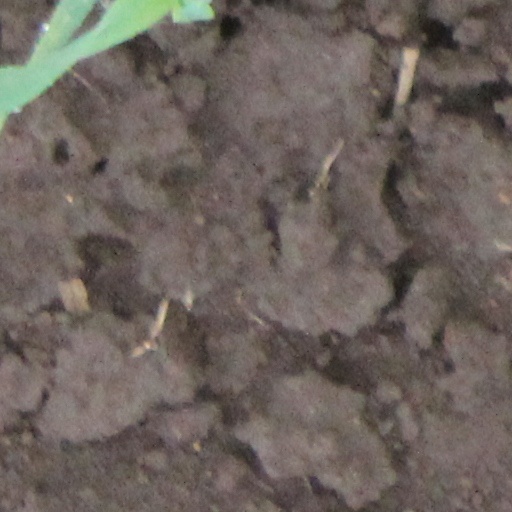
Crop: wheat